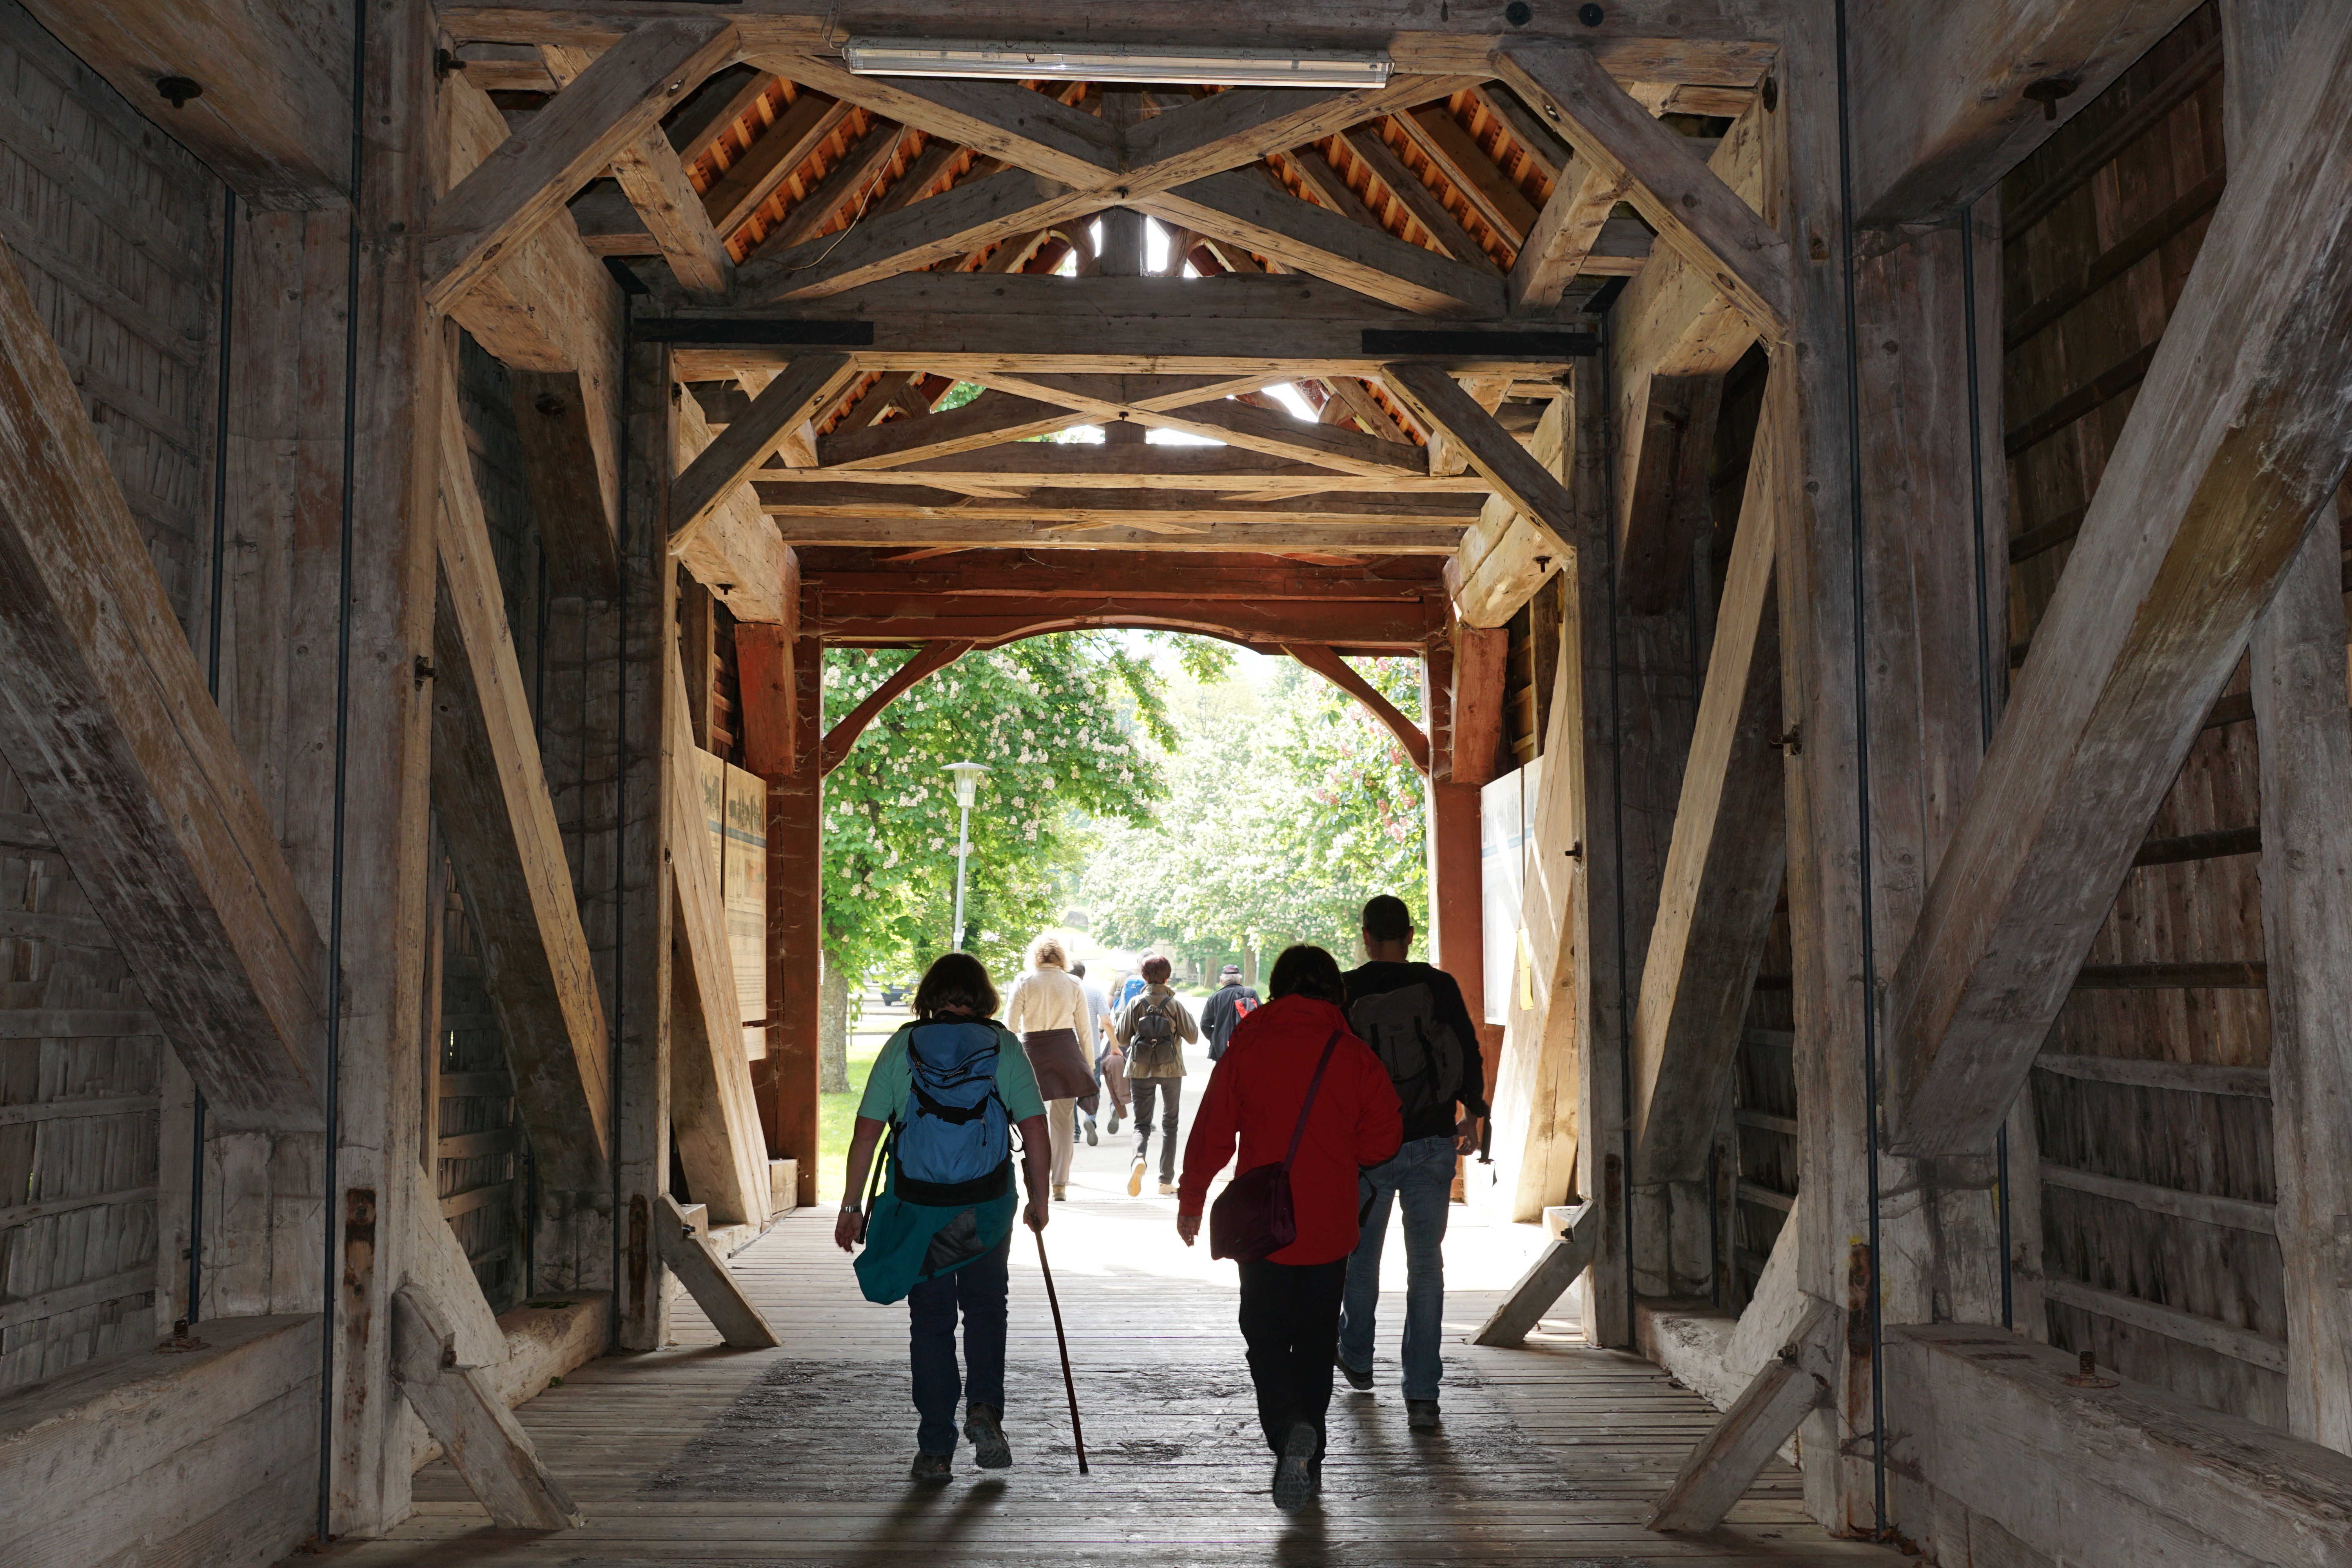
man, water, architecture, people, wood, woman, road, hiking, arch, human, tourism, temple, germany, estate, away, wanderer, wooden bridge, beuron, ancient history